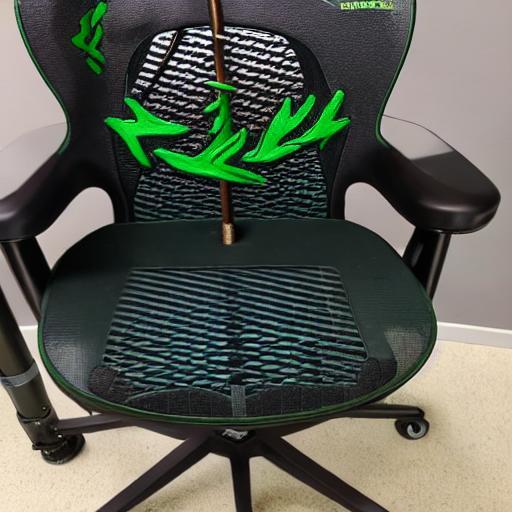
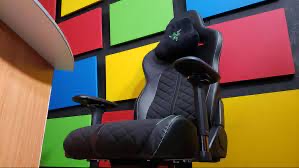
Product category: items_chair
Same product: no